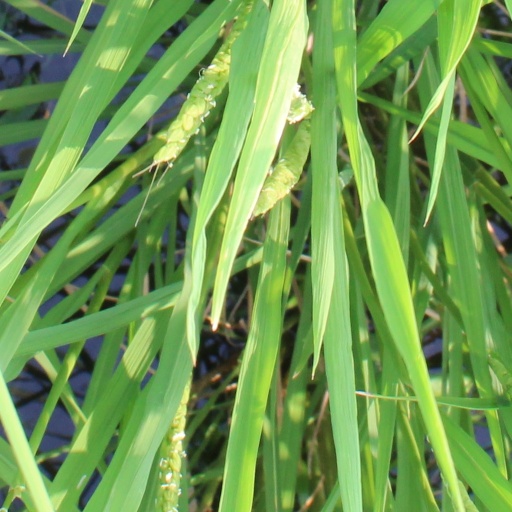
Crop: rice